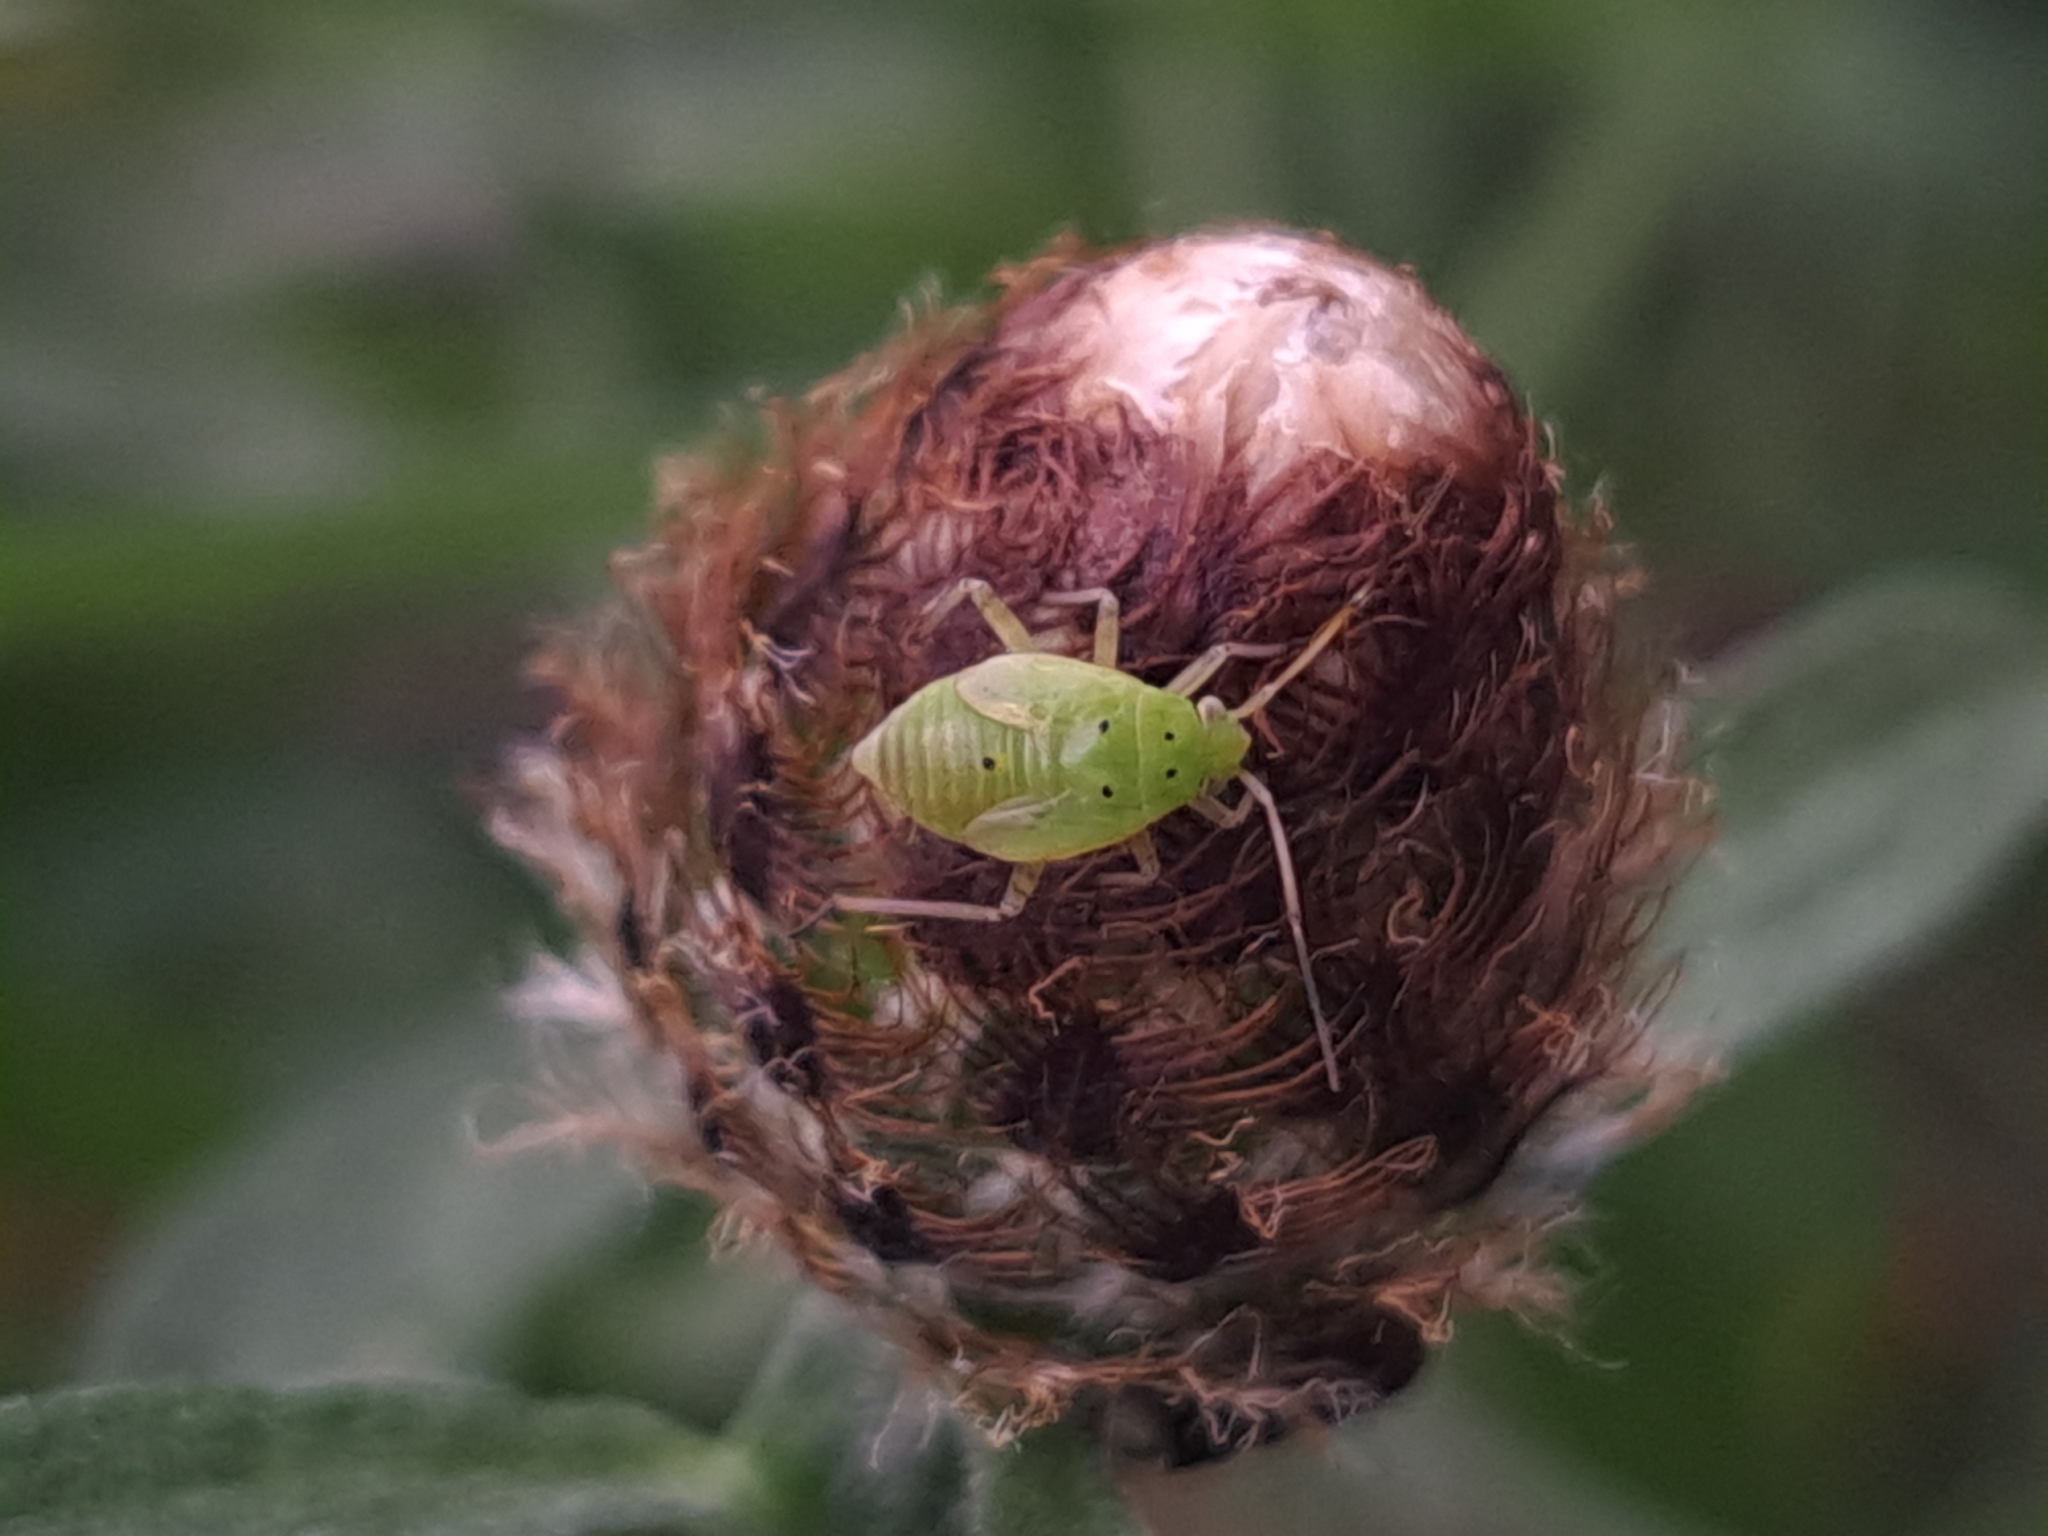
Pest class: lygus_bug